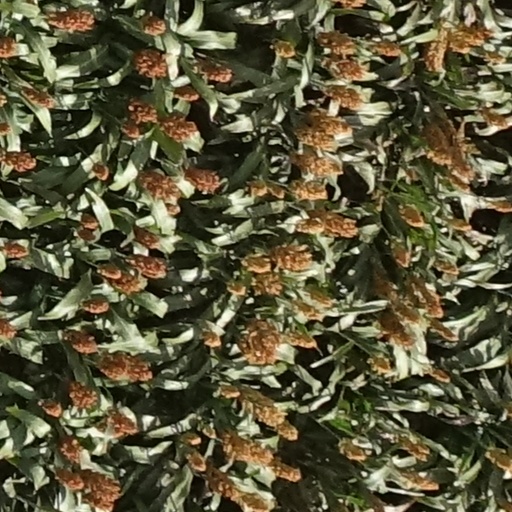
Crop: sorghum